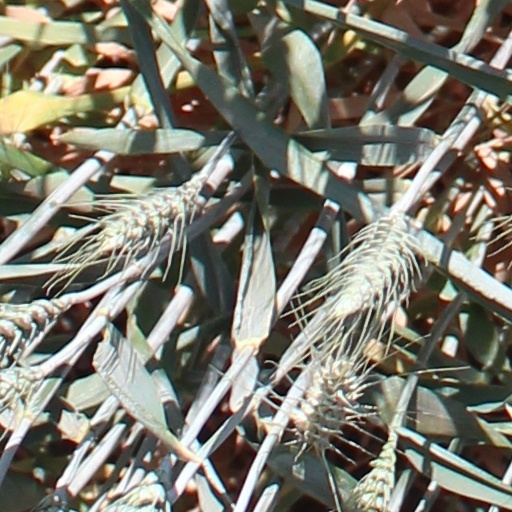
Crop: wheat